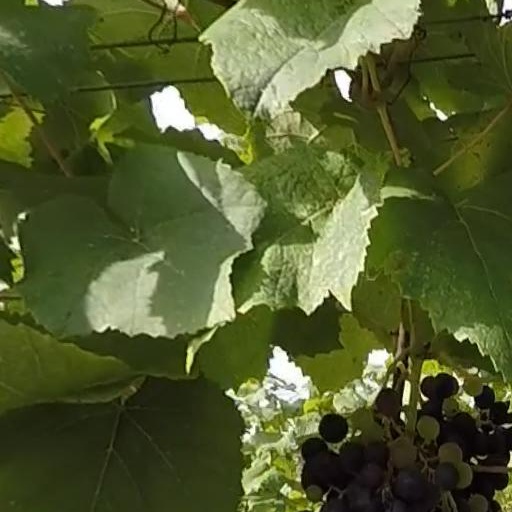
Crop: grape